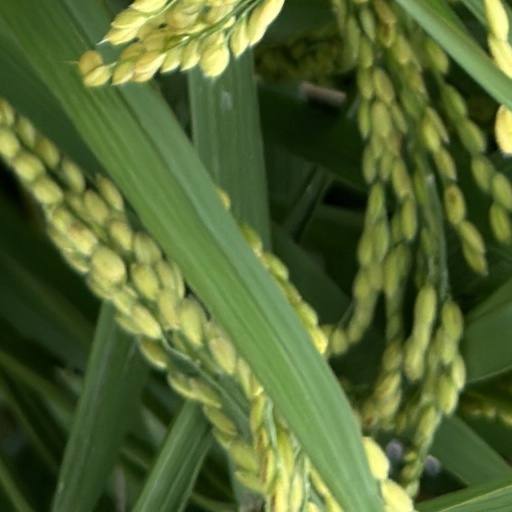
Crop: rice